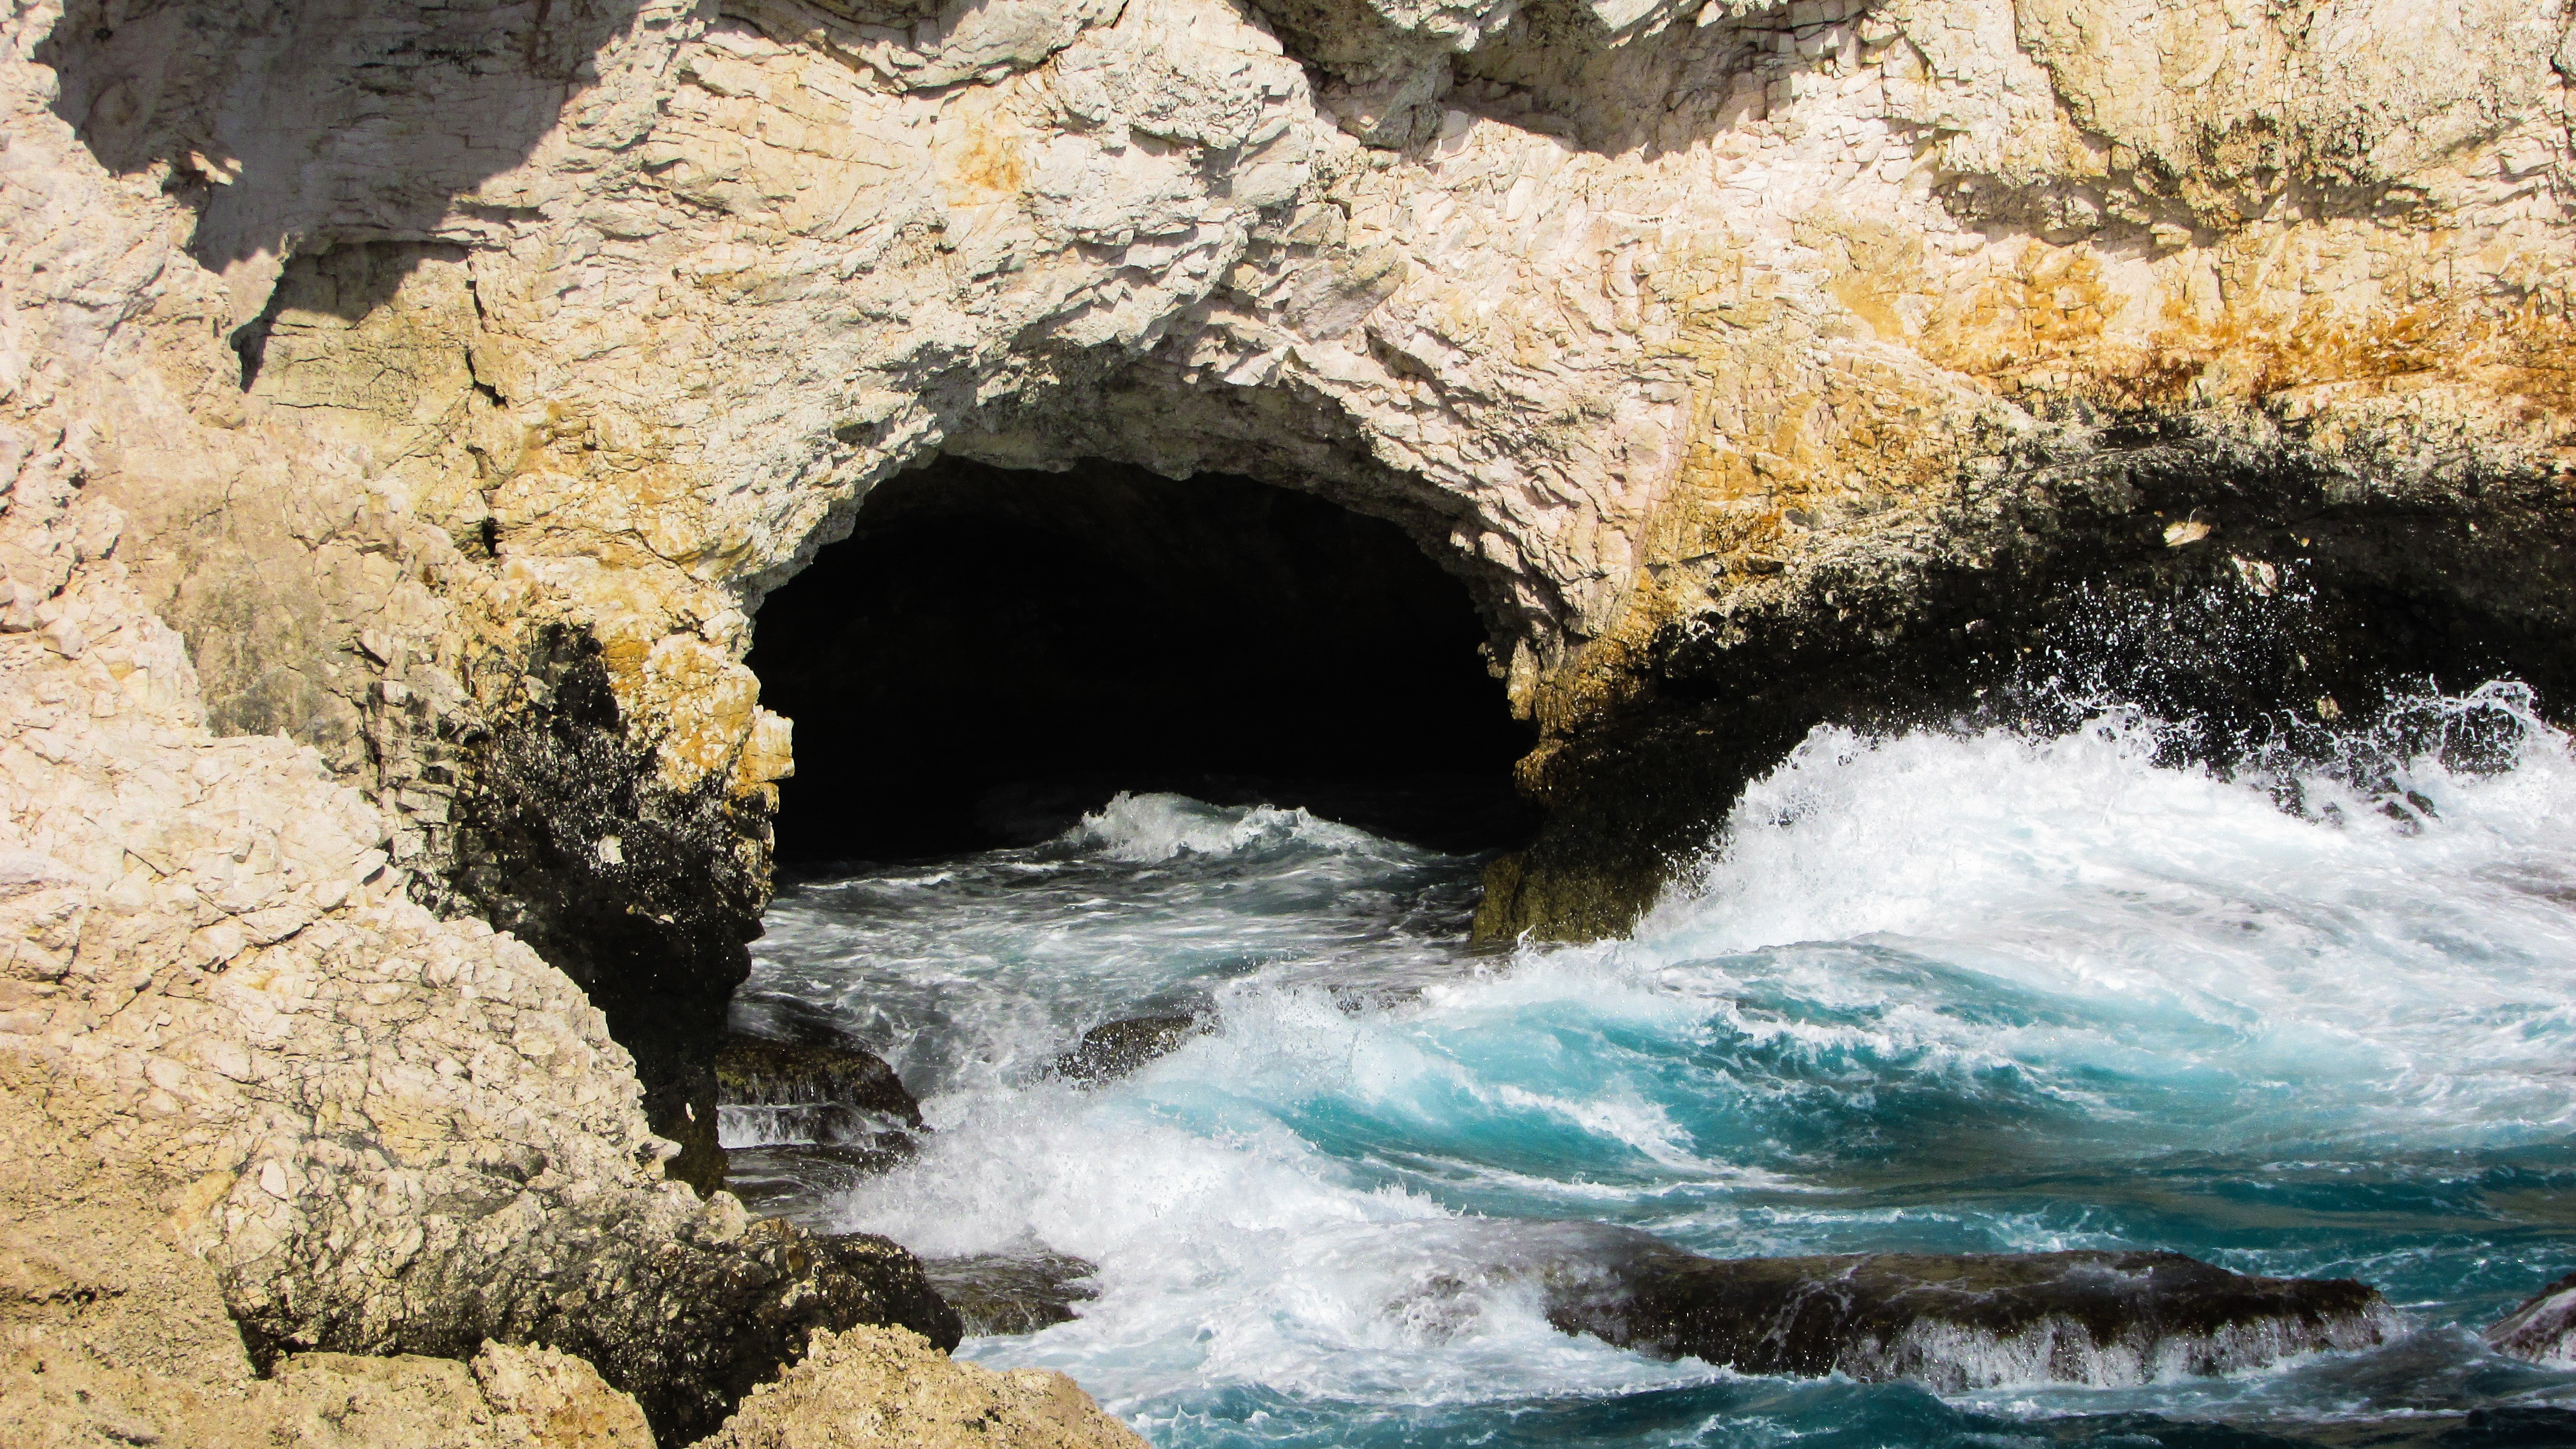
nature, rock, river, formation, cave, rapid, grotto, waves, rocky coast, cyprus, wadi, landform, ayia napa, natural arch, sea cave, geographical feature